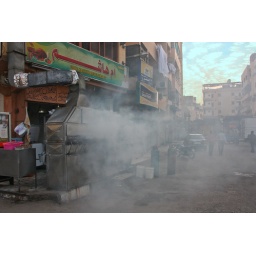
Another street Cafe in Luxor offering roast chicken or pigeon.